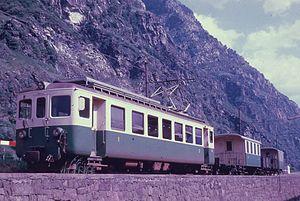
Le chemin de fer Biasca - Acquarossa est une ligne de chemin de fer à voie métrique exploitée entre 1911 et 1973 dans le canton du Tessin en Suisse. Le tracé mesurait 13,8 km et reliait les villes de Biasca et d'Acquarossa dans la valle di Blenio.